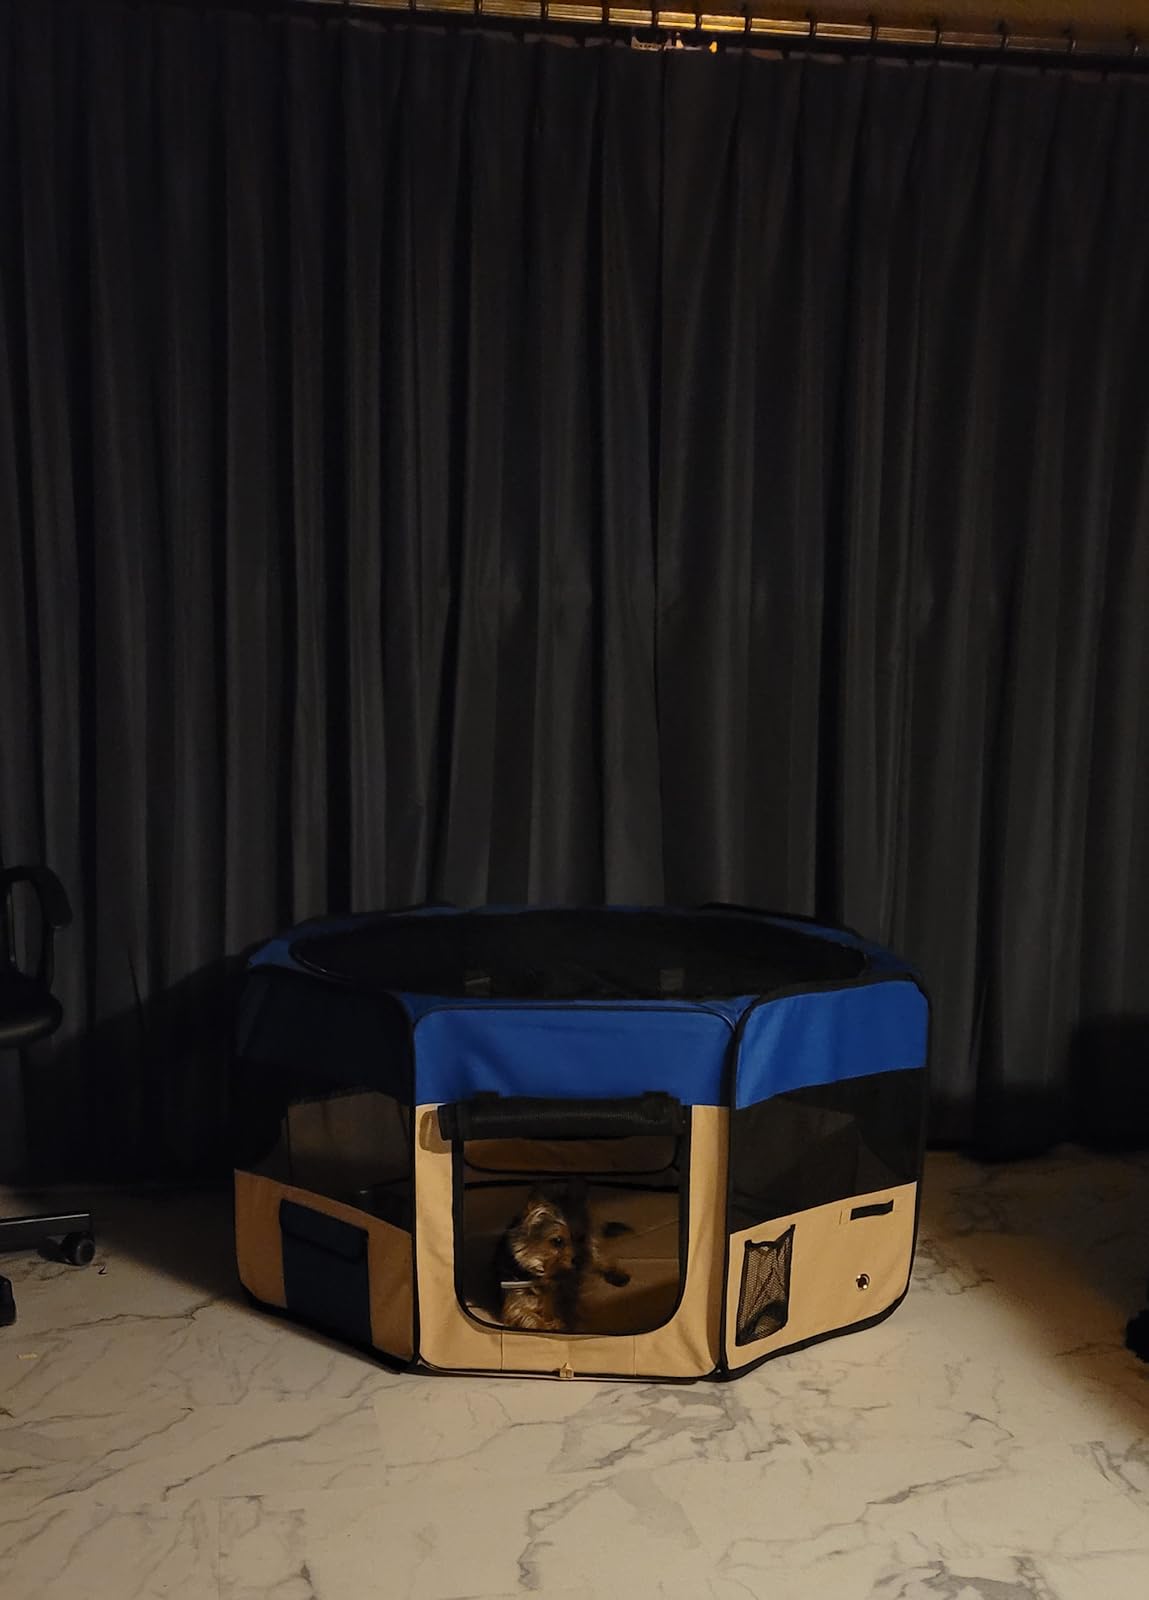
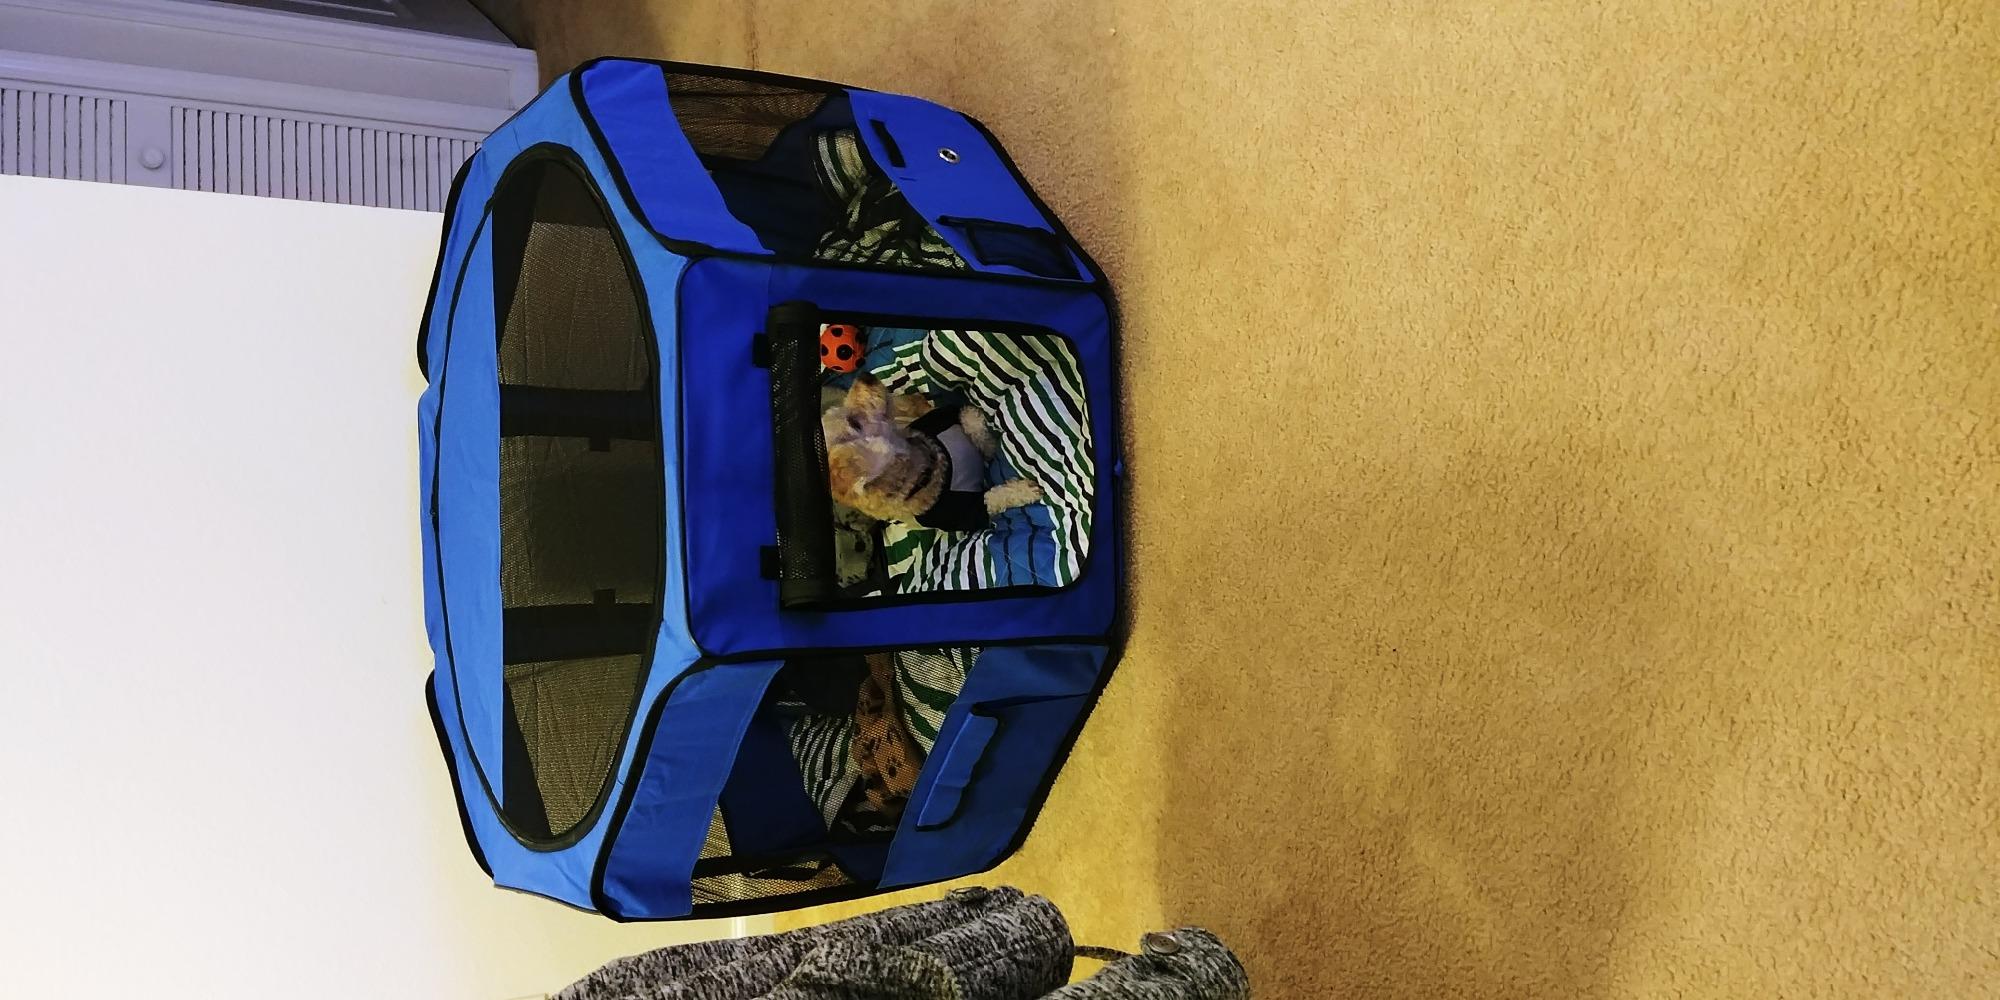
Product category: items_kennel
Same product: no